Standish family

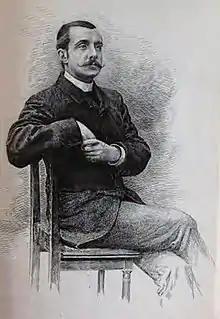

Radulphus de Stanedis, of Duxbury Manor (a Lancashire squire at the beginning of the 13th century).